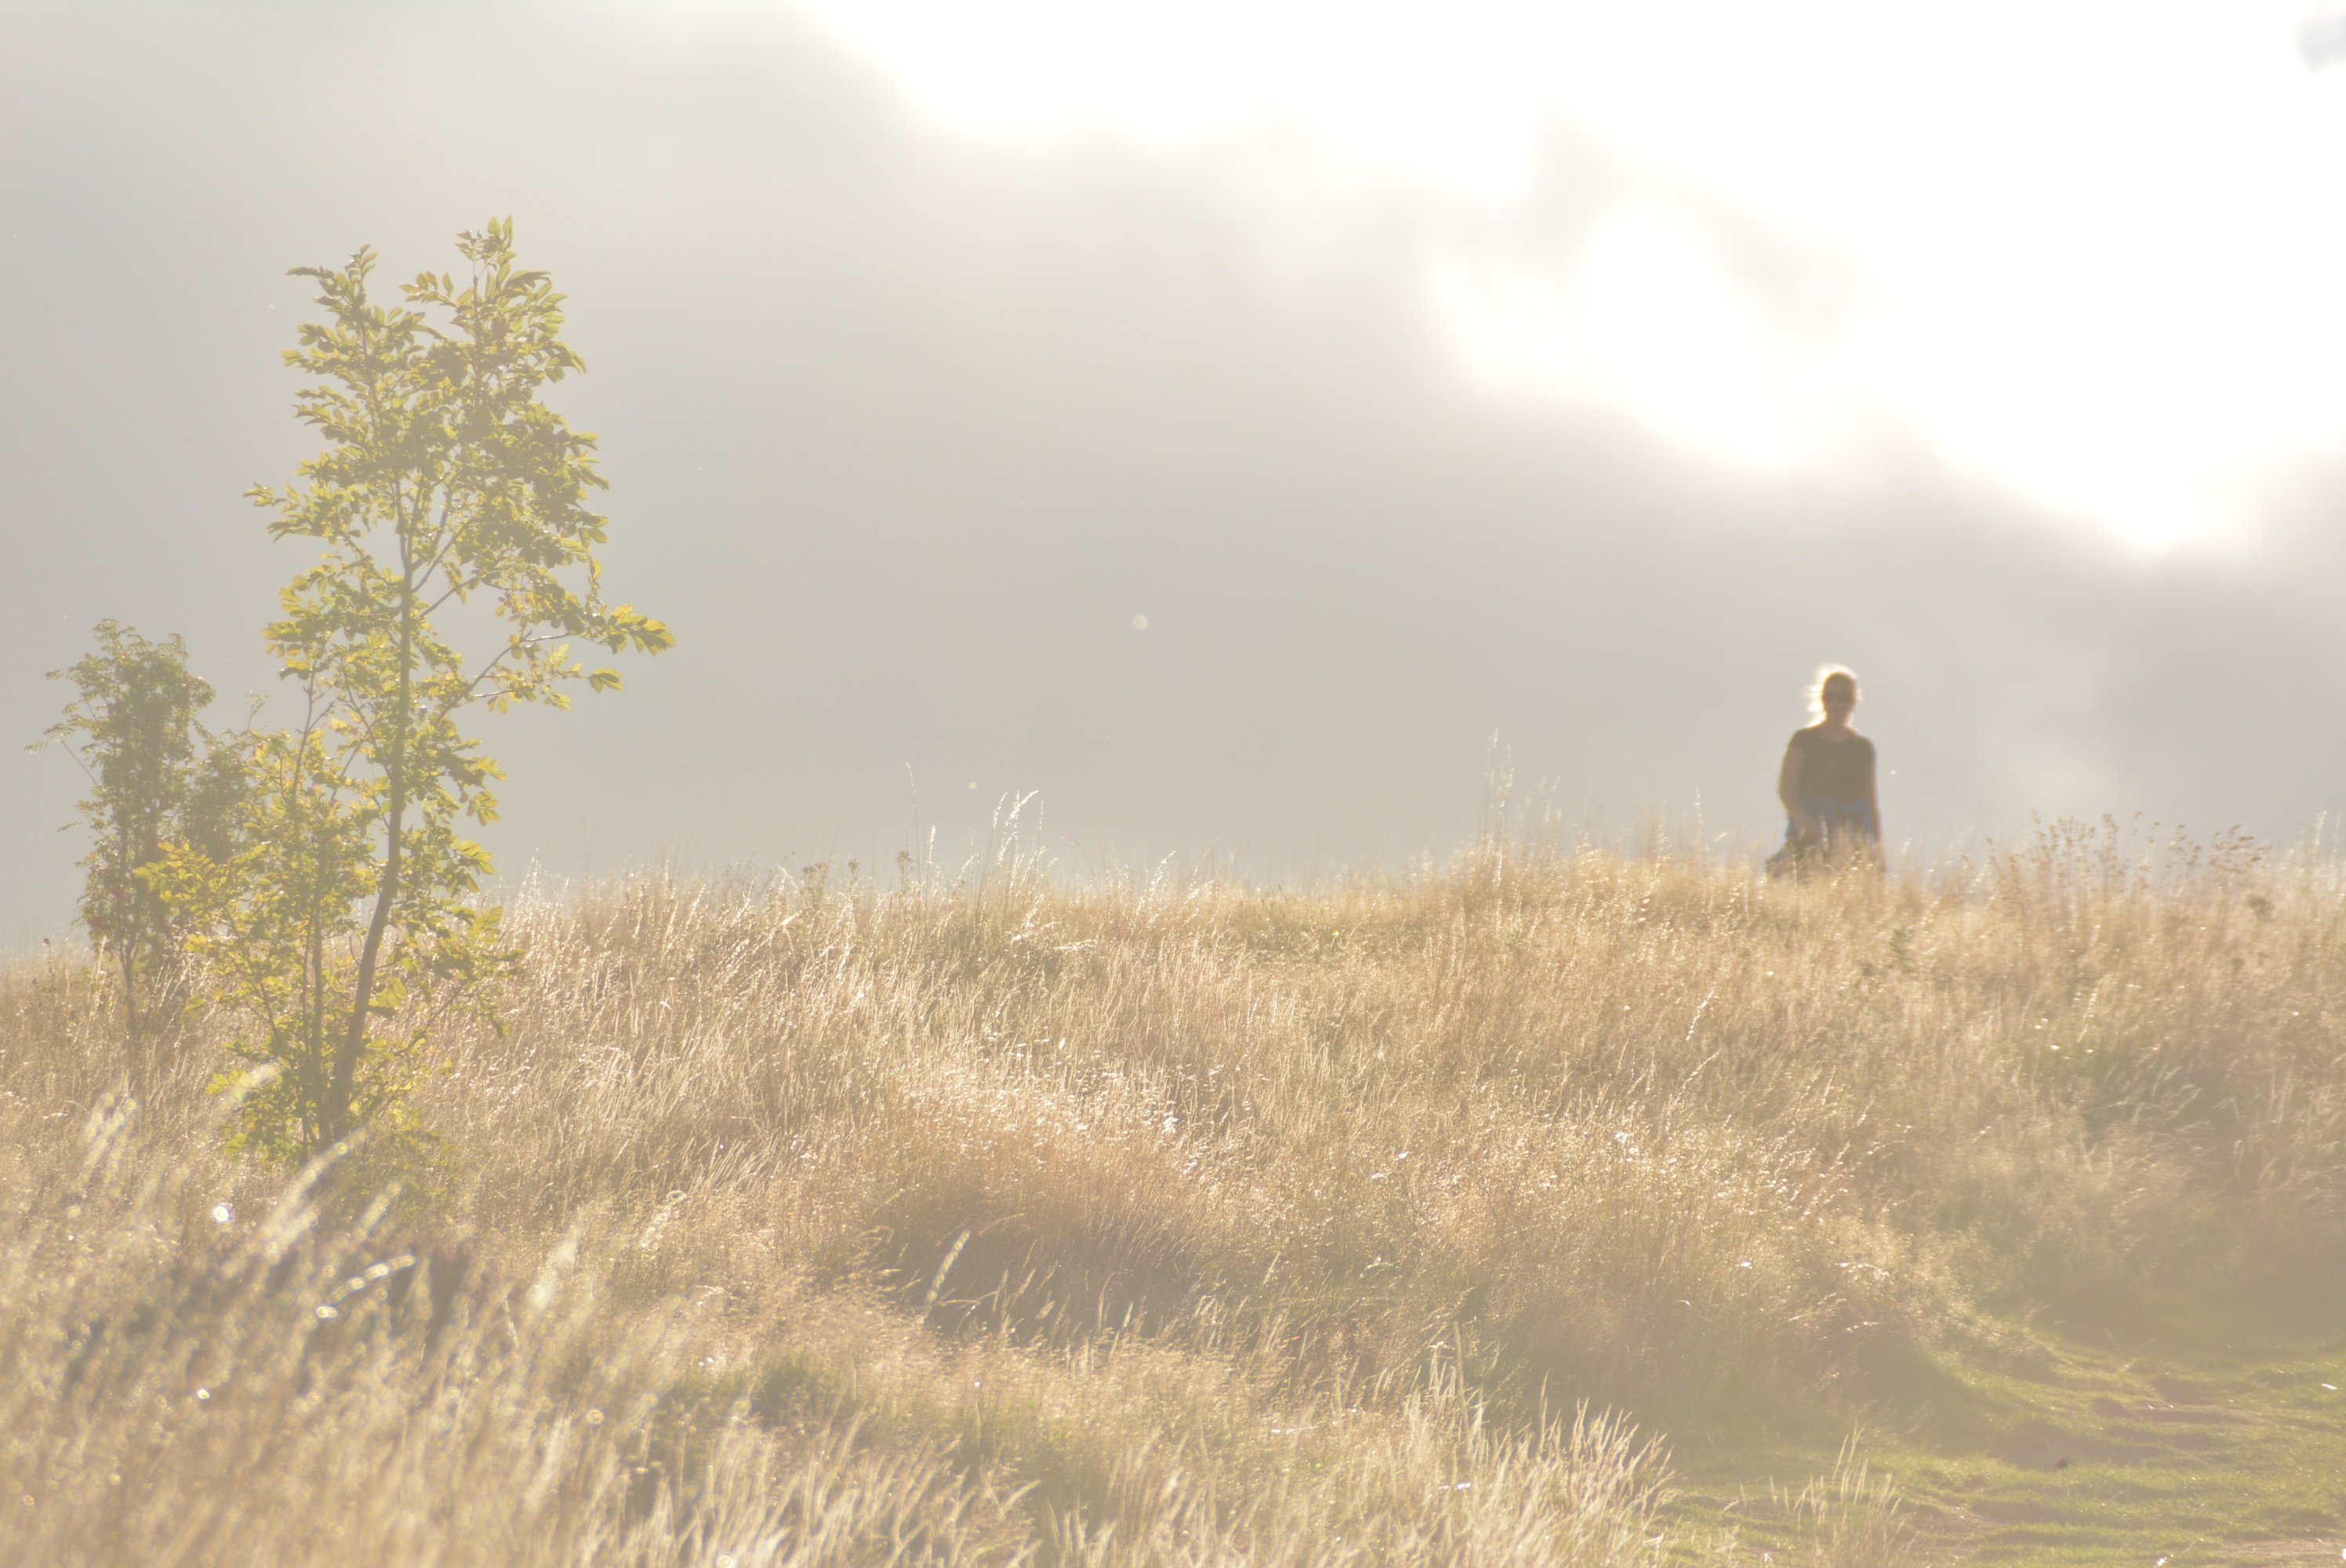
landscape, grass, horizon, fog, mist, field, meadow, prairie, sunlight, morning, wind, tower, plain, grassland, habitat, ecosystem, steppe, rural area, natural environment, atmospheric phenomenon, grass family